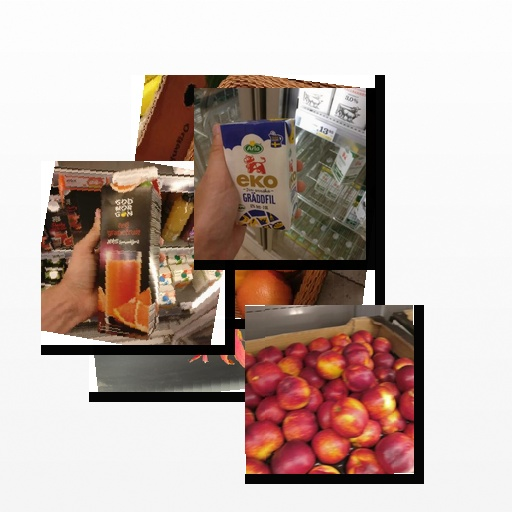
Food items: nectarine, sour_cream, dragon_fruit, red_grapefruit_juice, red_grapefruit